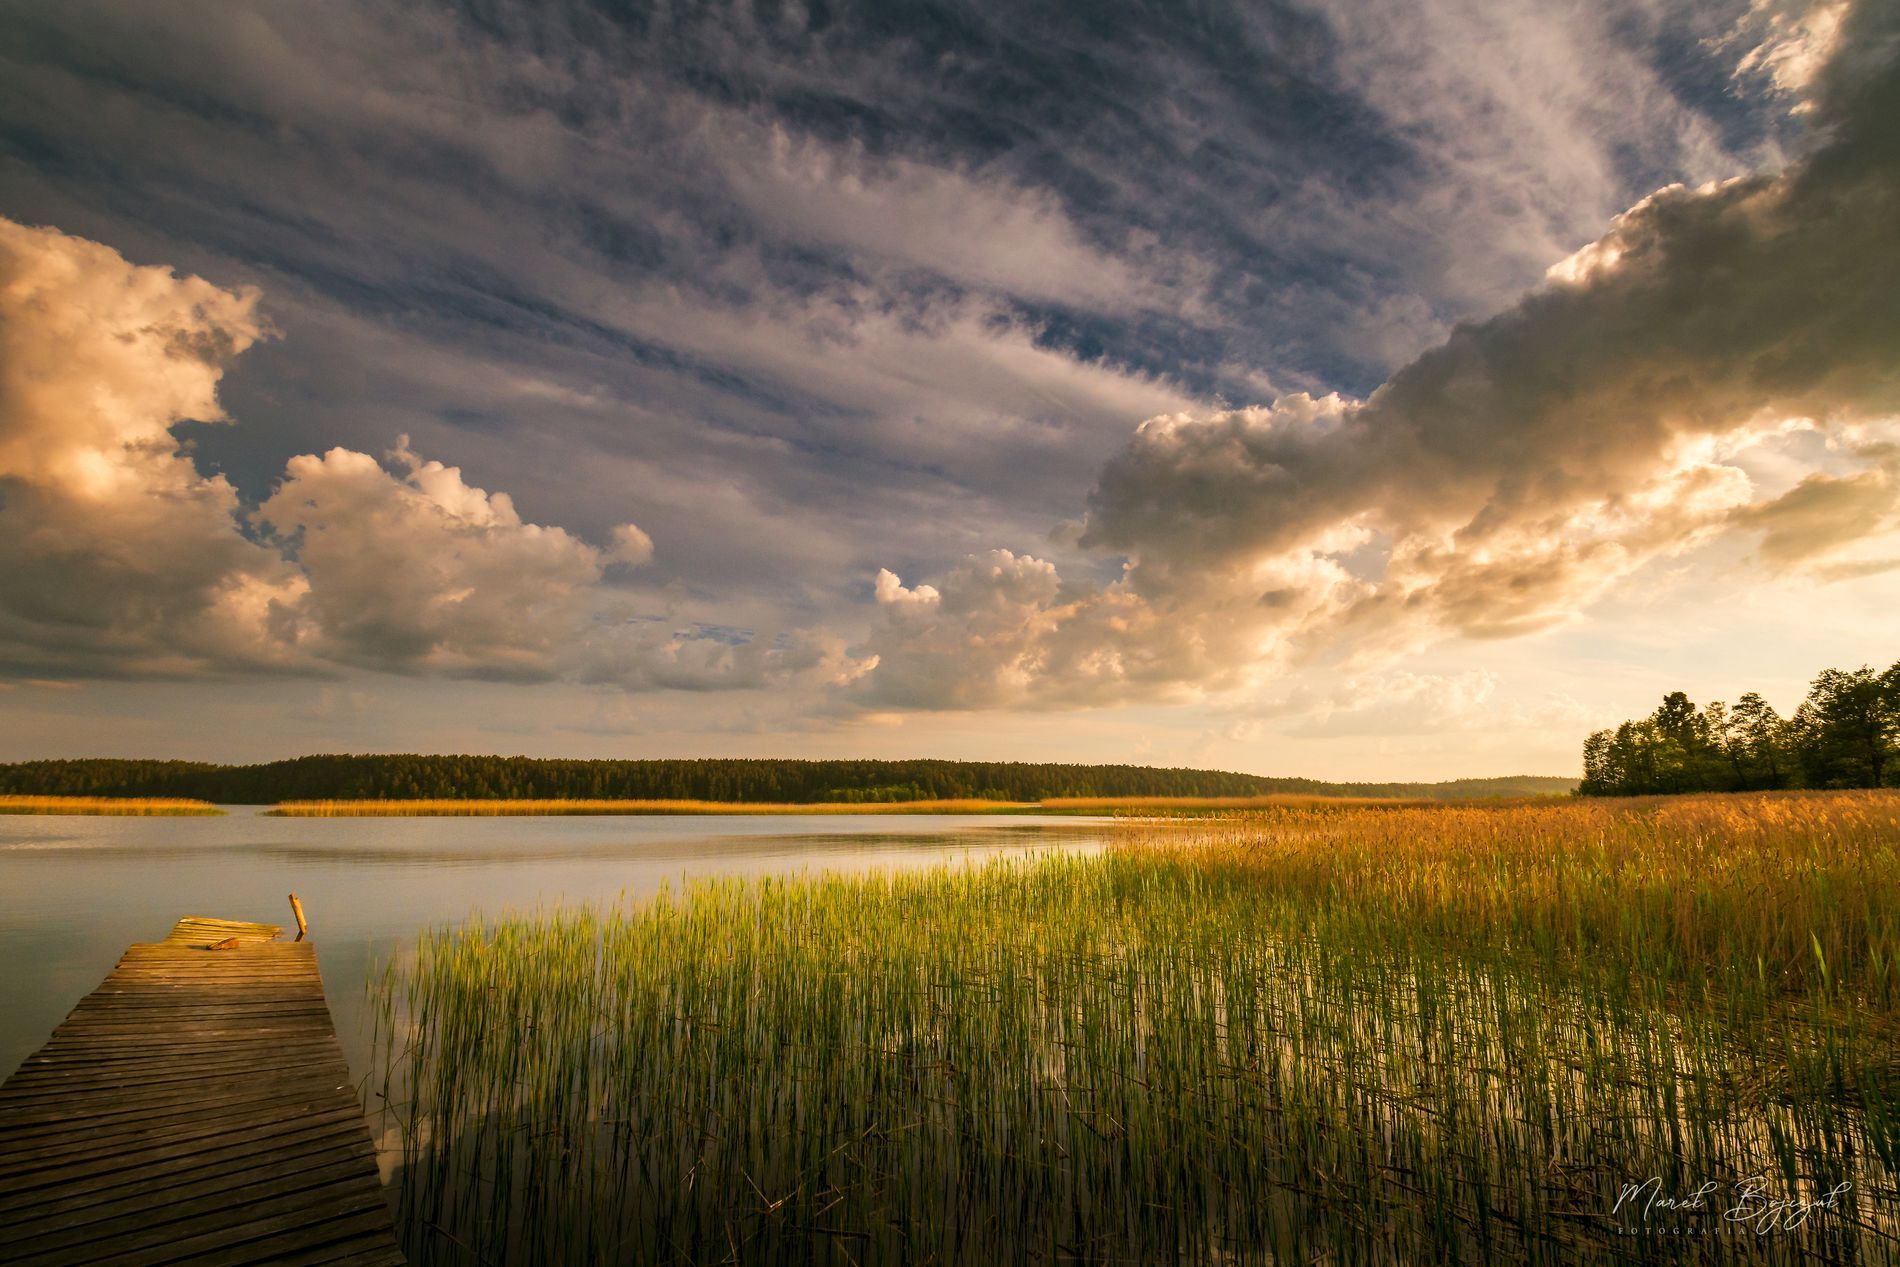
The sunset over the lake.
A boardwalk extends into a calm lake surrounded by tree line and marsh grasses, and the sky full of cloud at sunset, while the water reflects the dramatic sky overhead.
There is a watermark on the bottom right side.
Shot at eye level, this landscape photograph captures a serene lake at sunset.
The color palette features golden yellows, blues, and greens with warm light through clouds.
The sky is filled with streaked clouds, adding depth and movement.
Labels: Water, Waterfront, Landscape, Nature, Outdoors, Sky, Cloud, Port, Boardwalk, Bridge, Land, Scenery, Grass, Plant, Pier, Reed, Lake, Vegetation, Path, Tree, Cumulus, Weather, Pond, Field, Grassland, Horizon, Sea, Swamp, Sunrise, Tree line, Watermark
Camera: NIKON CORPORATION NIKON D7500
Lens: TAMRON 10-24mm F3.5-4.5 DiII VC HLD B023N, Sigma 24mm F1.8 EX DG Aspherical Macro
Aperture: F10
Exposure: 1/400 sec
ISO: 400
Focal length: 10.0 mm